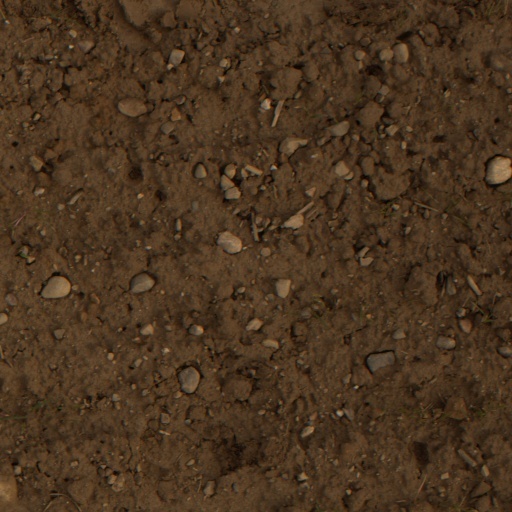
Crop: wheat